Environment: real
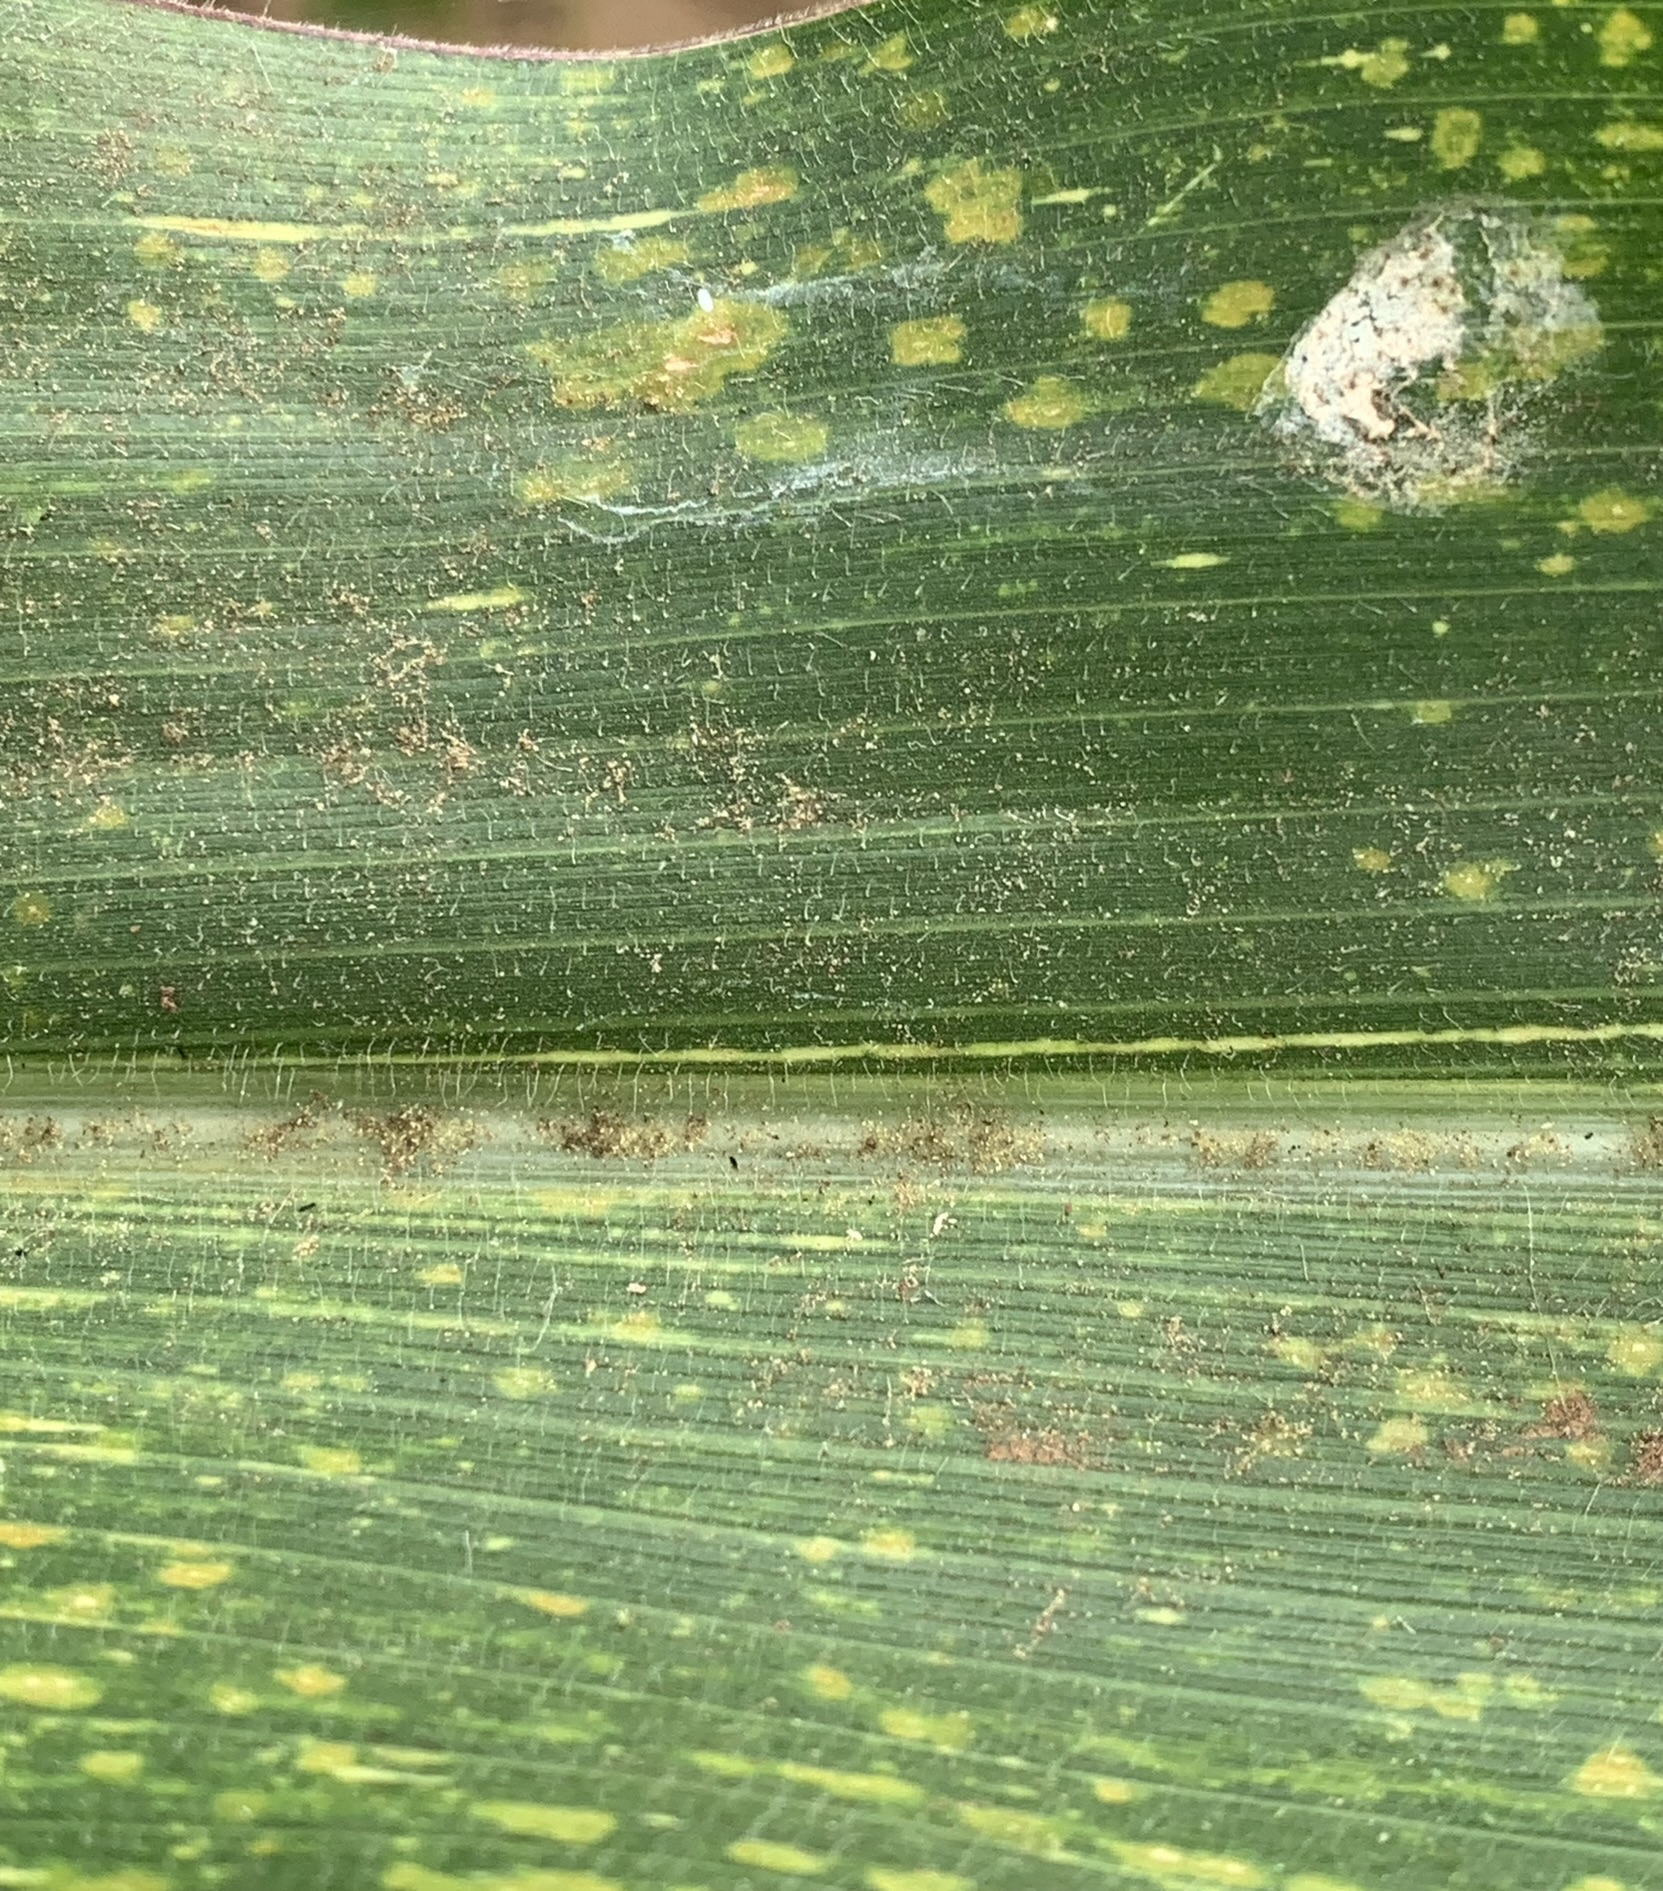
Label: lethal_necrosis